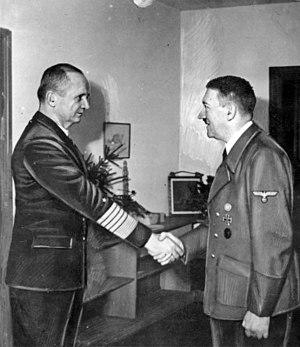
Les derniers jours d'Adolf Hitler se déroulèrent à Berlin, au Führerbunker, où le dictateur avait pris ses quartiers le 16 janvier 1945. Totalement coupé de la réalité, oscillant entre l'espoir chimérique d'une victoire sur l'Armée rouge et des pulsions autodestructrices, il assista, impuissant, à la prise de la capitale par les forces soviétiques et à la trahison de certains de ses proches, avant de décider de mettre fin à ses jours. La cause généralement acceptée de la mort d'Adolf Hitler, le 30 avril 1945, est le suicide par balle, son épouse Eva Braun s'étant empoisonnée au cyanure. Les circonstances exactes du suicide du Führer, l'identification et le sort réservé à sa dépouille restent cependant controversés.
Le gouvernement provisoire du Reich, appelé aussi gouvernement de Flensbourg, est une administration éphémère qui tenta de gouverner l’Allemagne du 2 au 23 mai 1945, après les suicides d’Adolf Hitler et de Joseph Goebbels.
Karl Dönitz, né le 16 septembre 1891 à Berlin-Grünau, mort le 24 décembre 1980 à Aumühle, Schleswig-Holstein, est un Großadmiral allemand, qu'Adolf Hitler désigna par testament comme son successeur à la tête du Troisième Reich.
Adolf Hitler [ˈadɔlf ˈhɪtlɐ] est un idéologue et homme d'État allemand, né le 20 avril 1889 à Braunau am Inn en Autriche-Hongrie et mort par suicide le 30 avril 1945 à Berlin. Fondateur et figure centrale du nazisme, il prend le pouvoir en Allemagne en 1933 et instaure une dictature totalitaire, impérialiste, antisémite et raciste désignée sous le nom de Troisième Reich.